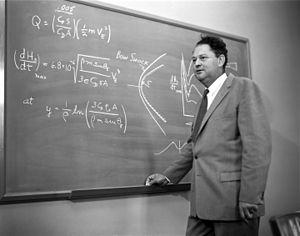
Harry Julian Allen, également connu sous le nom Harvey Allen, était un ingénieur aéronautique et un directeur de la NASA à Ames Research Center, connu pour ses travaux sur les corps émoussés pour la rentrée atmosphérique, concept allant à l'opposé des corps élancés de l'aérodynamique supersonique.